Sandy, Oregon

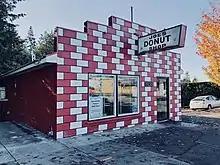
The remodeled exterior of Joe's Donuts, 2019

In 1902, a Lutheran church was established in Sandy. On August 11, 1911, the city of was formally incorporated, and on November 14, 1913, city voters approved its charter. Friedrich Meinig, a German immigrant and businessman, came to Sandy in 1876; his son, Paul Meinig, served as the city's second mayor from 1912 to 1918. A significant part of Sandy's economy in the late 19th and early 20th centuries was logging and sawmill operations which utilized the abundance of forests surrounding the city.